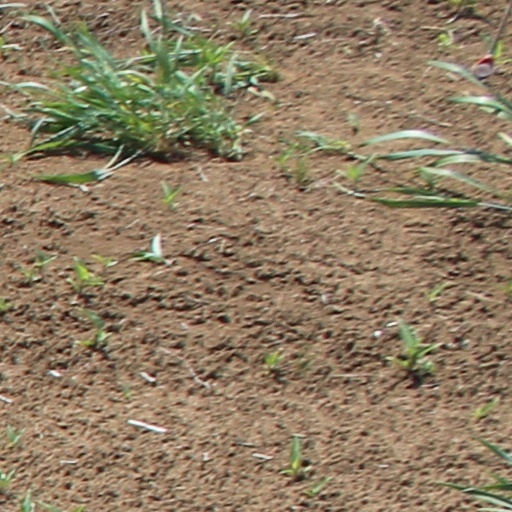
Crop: wheat